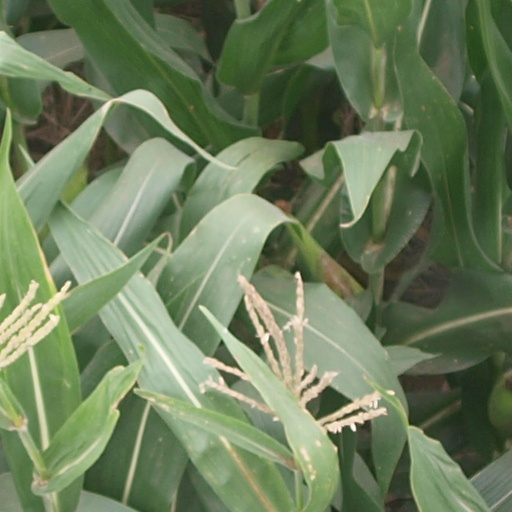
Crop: maize; corn